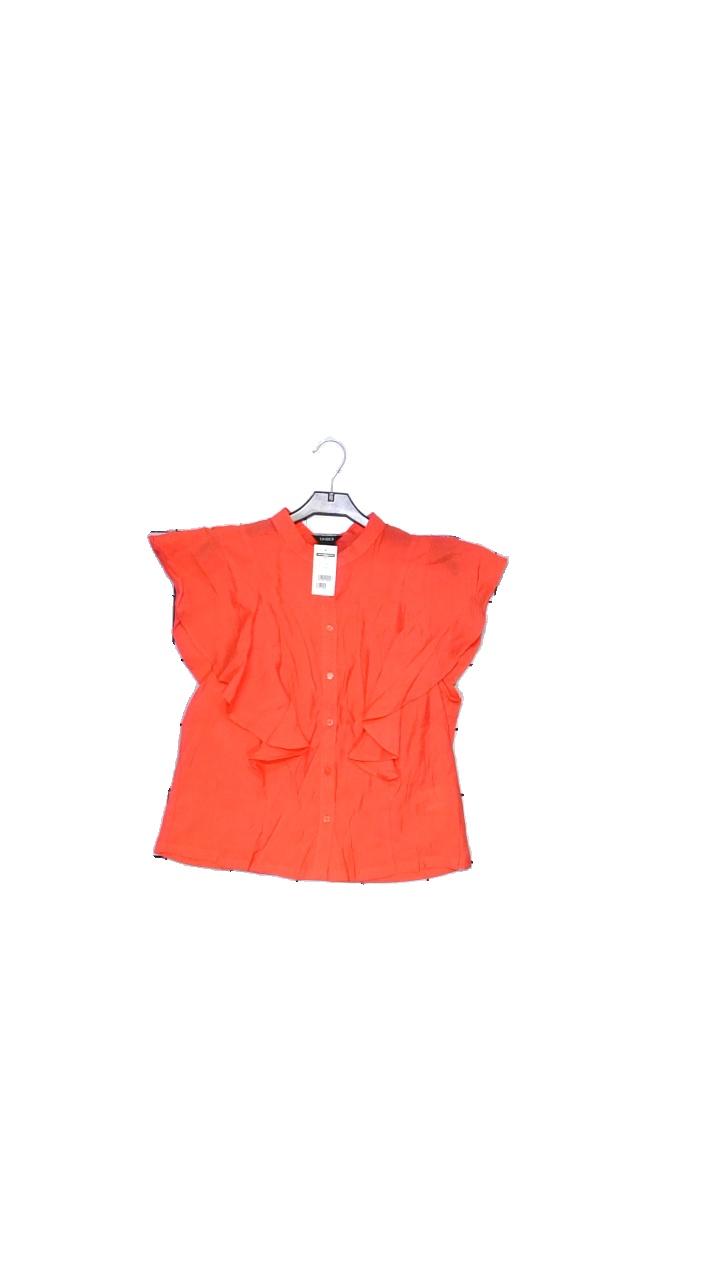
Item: Blouse (Ladies)
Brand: Lindex
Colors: Red
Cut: Regular
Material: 85% lyocell, 15% polyester
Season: All
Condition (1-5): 4
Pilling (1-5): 5
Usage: Reuse
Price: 50-100